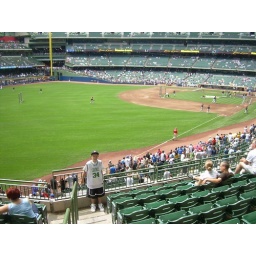
Connor in left field seats before game